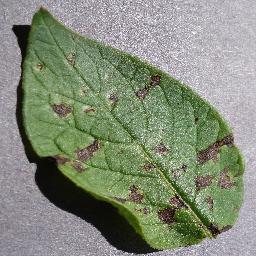
Label: Potato___Early_blight